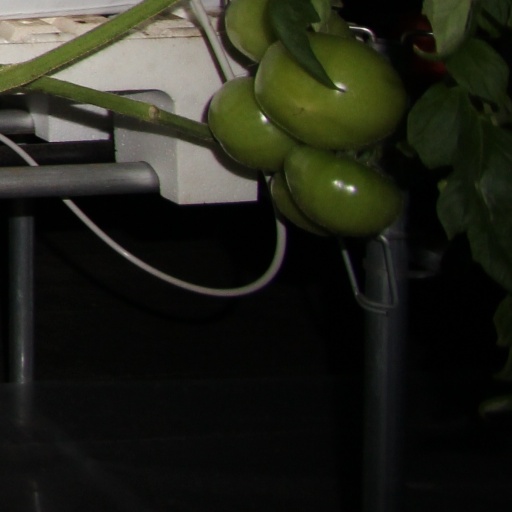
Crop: tomato